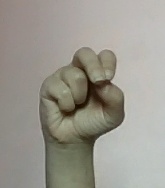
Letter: gaaf